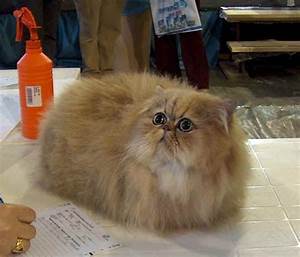
Label: cat